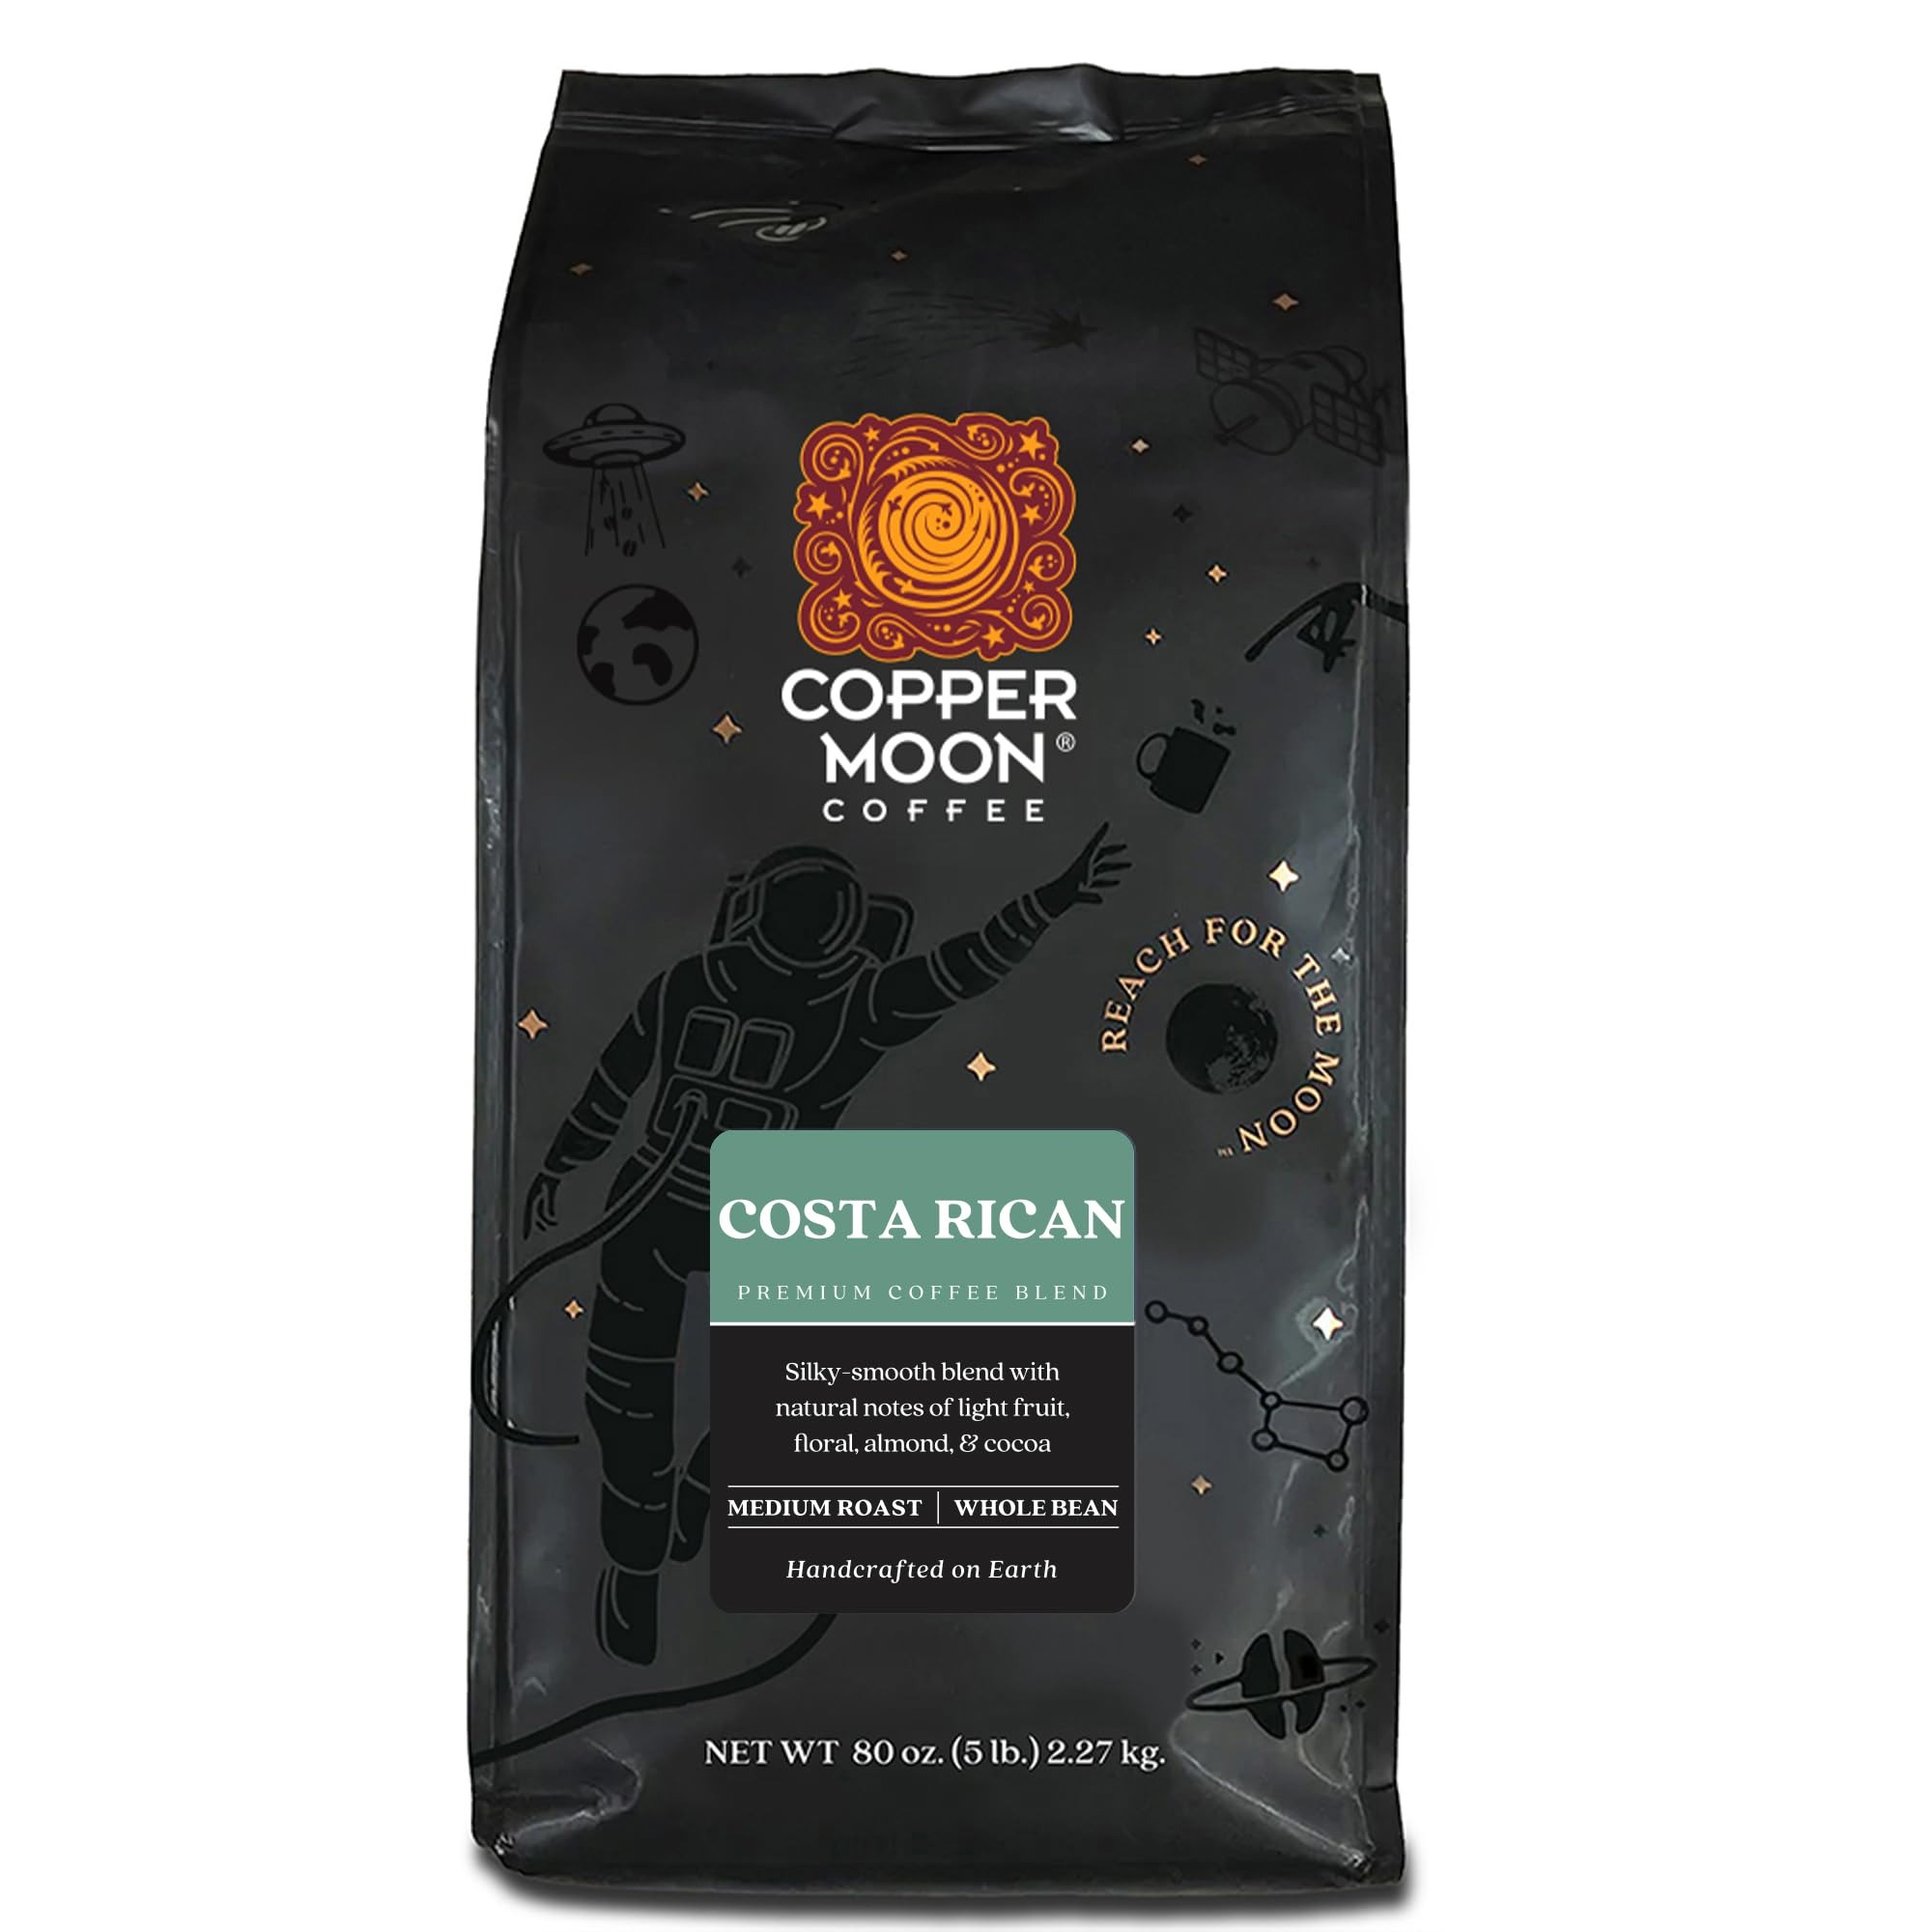
Item Name: Copper Moon Whole Bean Coffee, Medium Roast, Costa Rican Blend, 5 Lb.
Bullet Point 1: CAFÉ QUALITY COFFEE BREWED BY YOU: Costa Rican Coffee is known for its bright acidity and clean well balanced flavor profile. Exhibiting mild citrus or fruity undertones with hints of chocolate covered nuts, this coffee offers a pleasantly complex experience with a wine-like eloquent finish.
Bullet Point 2: PREMIUM COFFEE BLEND: Costa Rican Coffee is considered to be among the best in the world. We cultivate in volcanic soil at high altitudes which contributes to the characteristics of the beans. Slowly and carefully roasted to a medium level extracting all of those natural and complex flavors.
Bullet Point 3: COPPER MOON COFFEE SINGLE SERVE PODS: Copper Moon Coffee allergen free, Kosher certified K-Cups are single batch prepared and perfect for coffee lovers on the go who enjoy the convenience of single serve brewing. Designed for compatibility with most Keurig brewing systems.
Bullet Point 4: SUSTAINABLE COFFEE SOURCING: Copper Moon Coffee has created our own globally sustainable coffee bean sourcing program focusing outwardly to achieve a positive social, economic, and environmental impact. We support farms that minimize harm to the environment, support fair treatment of workings and insures the long-term health and viability of coffee growing communities. We search for the best high elevation, low elevation, organic, single origin coffee beans from small family owned farms in attempt to enhance the wellbeing of the family and farm. Our goal is to bring you the freshest coffee for you to proudly brew serve and enjoy.
Bullet Point 5: HAND CRAFTED ON EARTH: Copper Moon Coffee's handcrafted process begins with hand-picked premium specialty grade coffee beans sourced from 5 continents and 17 different countries, then they go through a delicate small batch roasting process to ensure we bring out the best aroma and flavors in each and every coffee we offer. Whether you enjoy light roast, medium roast or dark roast, each sip of a cup of Copper Moon Coffee embodies a singular & delightful event.
Value: 80.0
Unit: Ounce

Price: 60.45